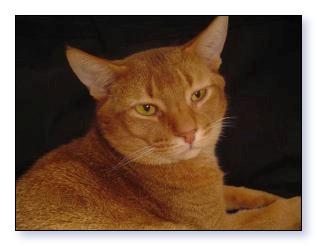
Breed: Abyssinian